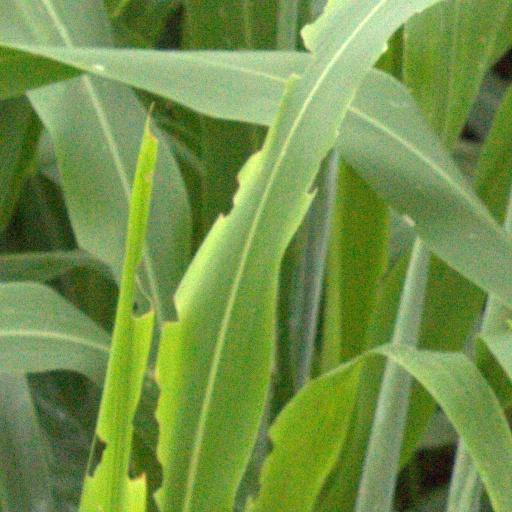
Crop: sorghum